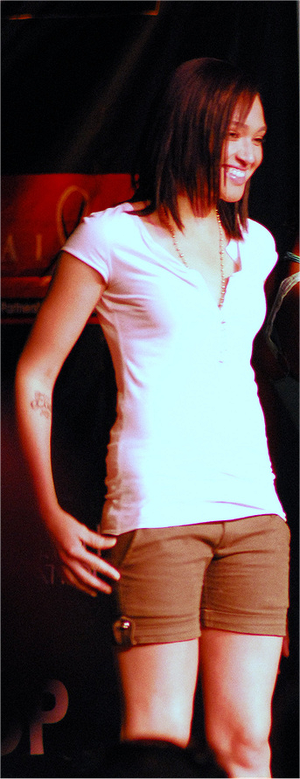
Naima Mora, née le 1ᵉʳ mars 1984 à Détroit, est une mannequin américaine. Elle est la gagnante de la quatrième saison de l'émission télévisée Top Model USA.